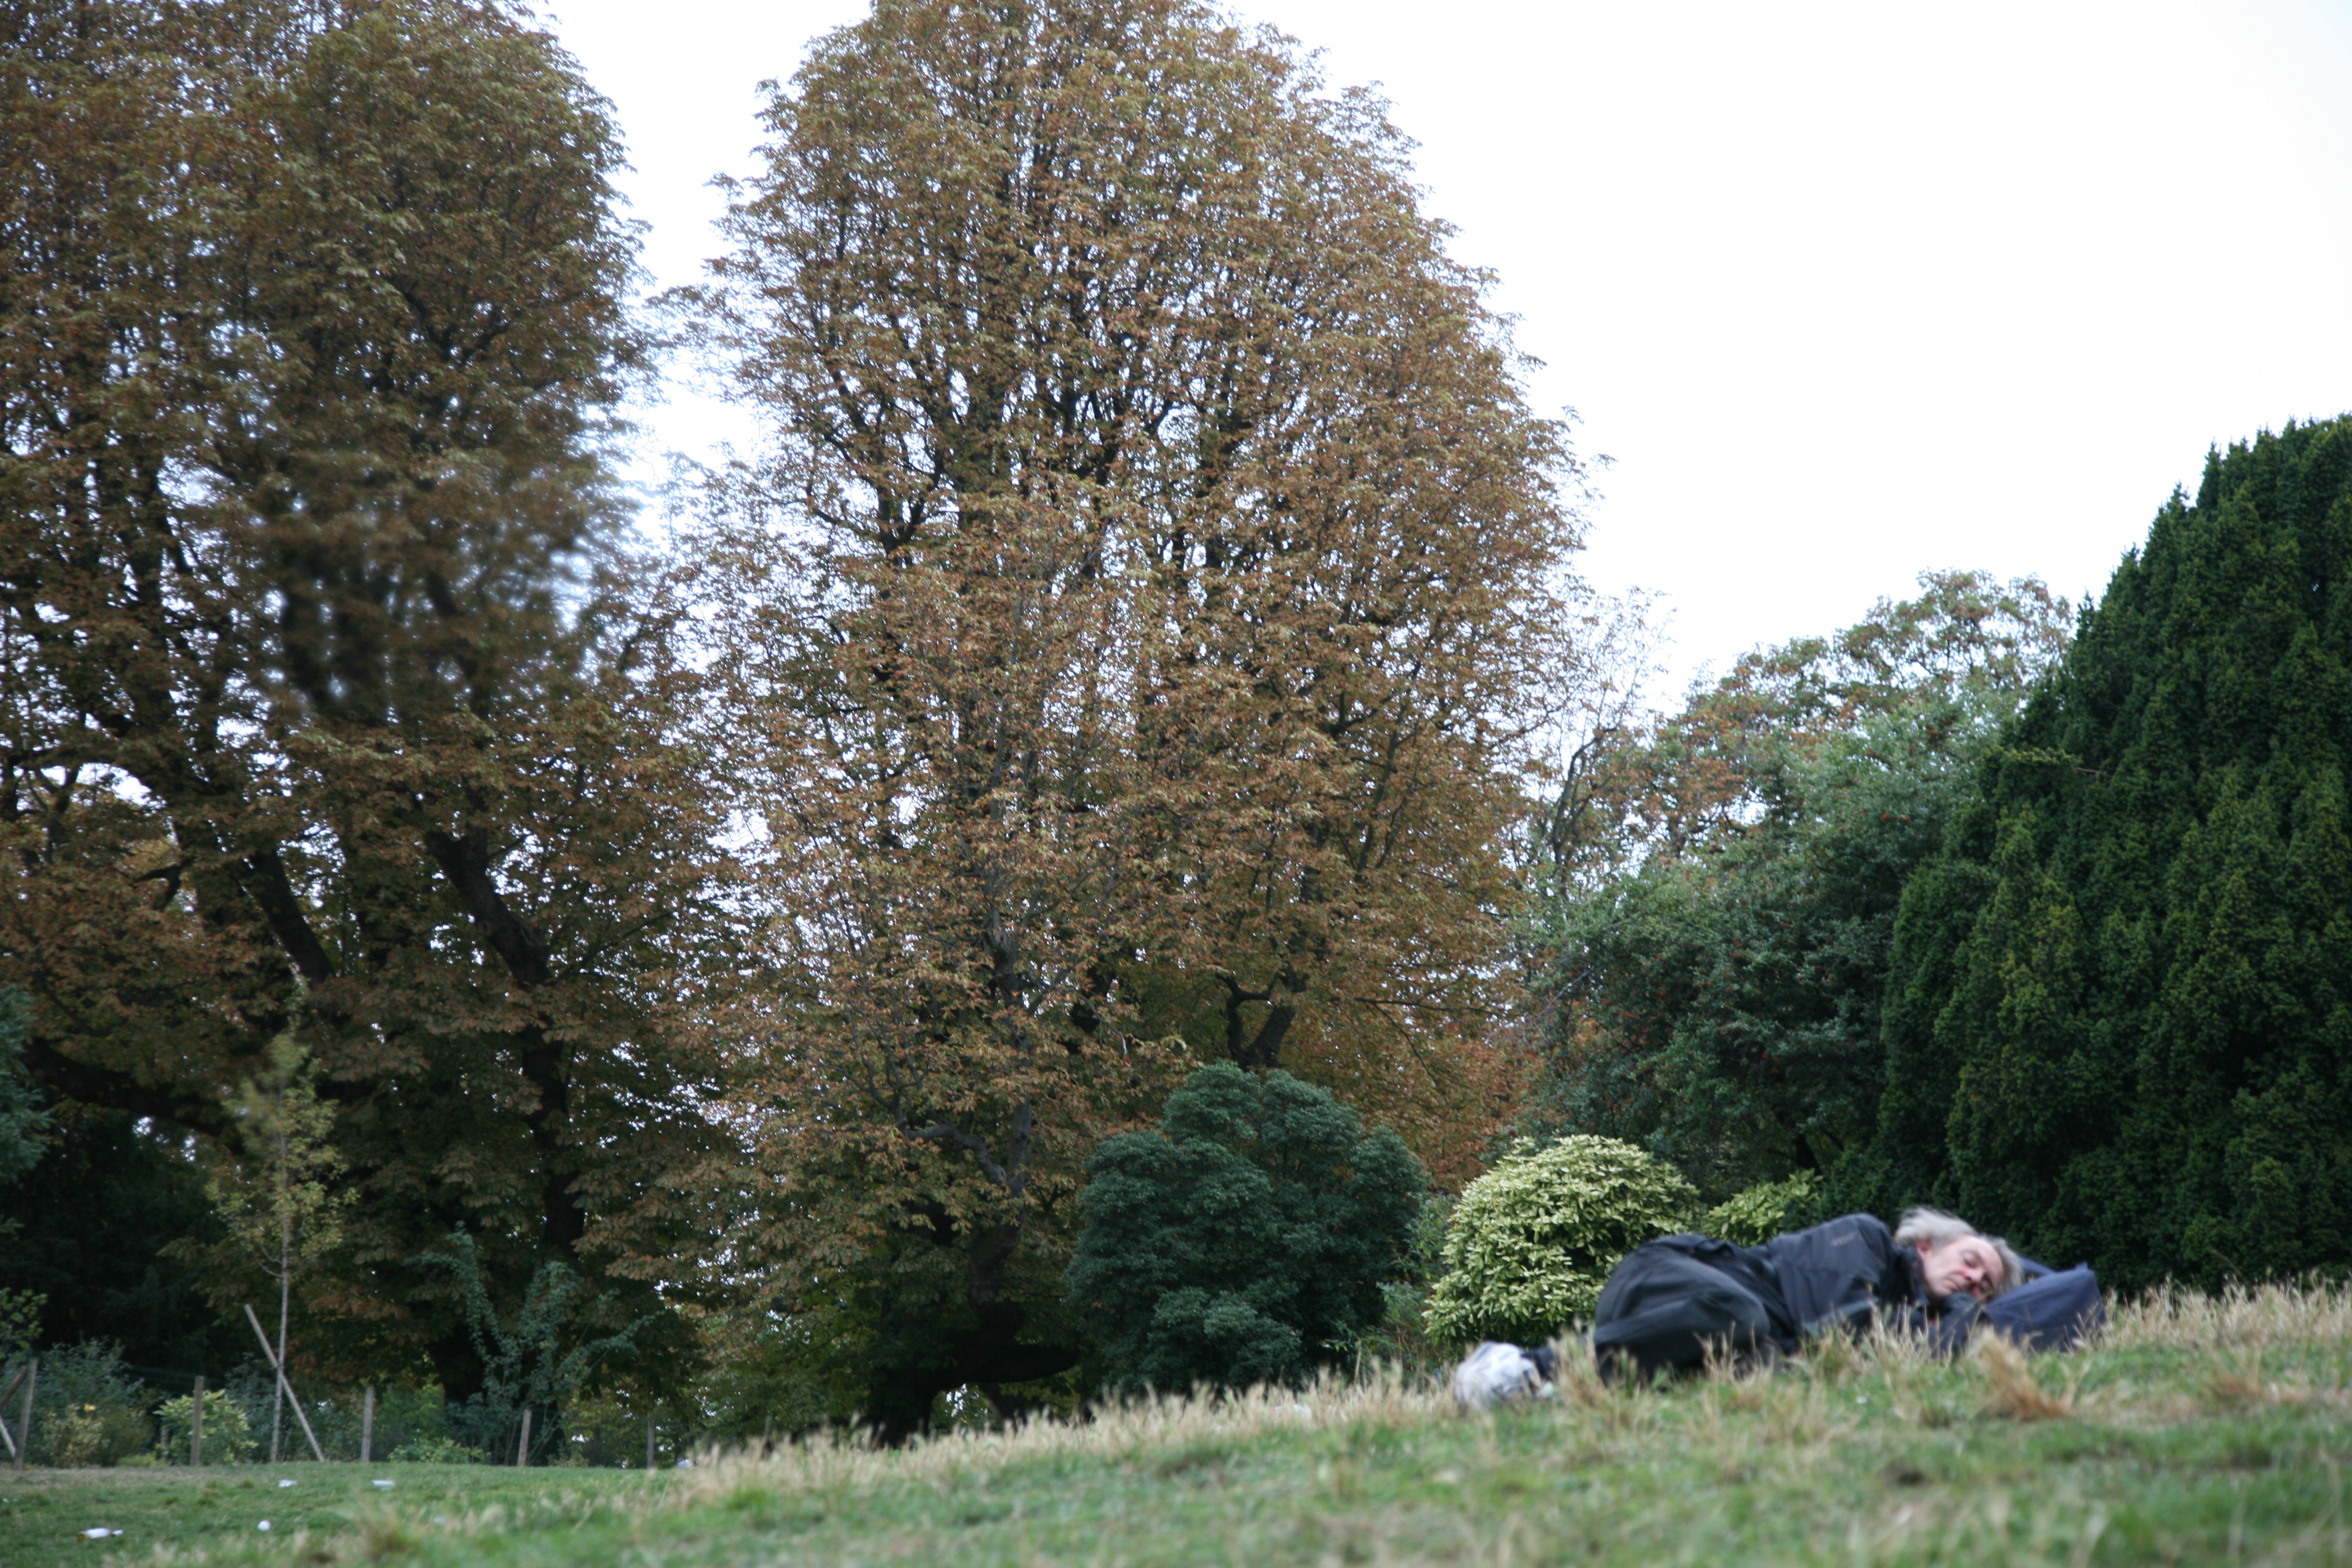
tree, grass, plant, farm, lawn, meadow, flower, paris, france, park, garden, art, sleep, shrub, parc, arbol, arbre, sdf, installation, woodland, parque, baum, sommeil, ecosystem, parco, parigi, nuitblanche, parijs, whitenight, pary, butteschaumont, parcdesbutteschaumont, flowering plant, biome, woody plant, land plant